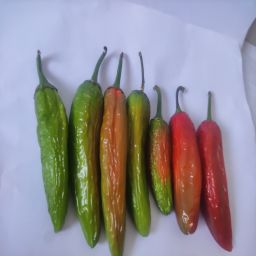
Crop: New Mexico Green Chile
Quality: Old